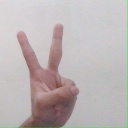
अक्षर: क